Juan Miranda (footballer)

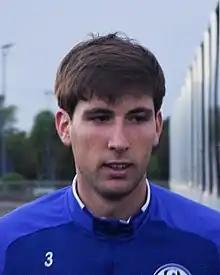
Miranda with Schalke 04 in 2019

Juan Miranda González (born 19 January 2000) is a Spanish professional footballer who plays as a left-back for Serie A club Bologna.